Kidman's Tree of Knowledge

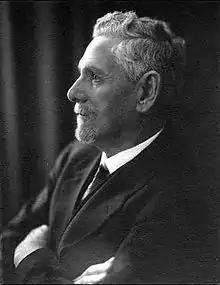
Sidney Kidman, 1927

Kidman's Tree of Knowledge is located on Glengyle Station in Queensland's Diamantina district and has become associated with Sir Sidney Kidman and the vast pastoral empire he established in the Australian interior in the late 19th and early 20th centuries.